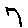
Label: 7